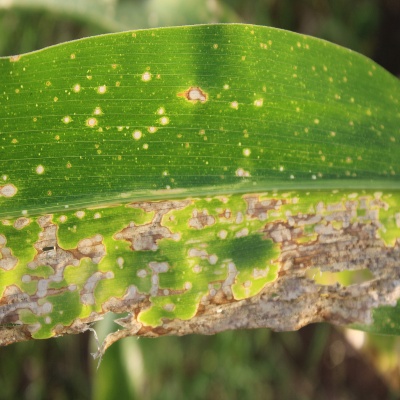
Crop: Maize
Condition: leaf blight